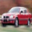
Label: automobile